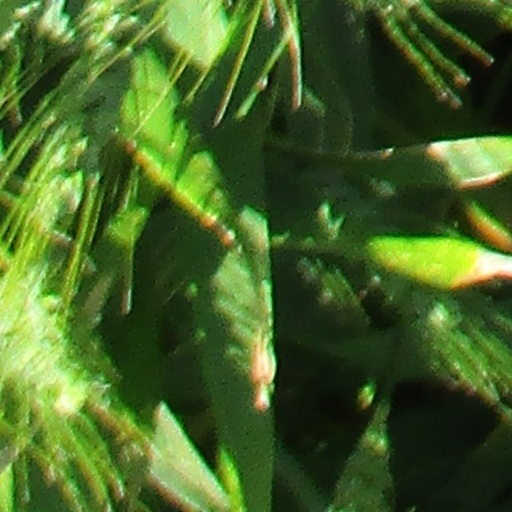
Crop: wheat